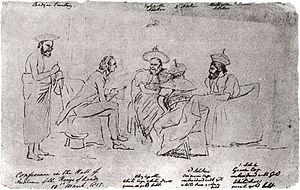
Dissava est un ancien titre féodal et colonial de Ceylan. Créé à l'époque des royaumes cinghalais, il a été maintenu par les pouvoirs coloniaux successifs, l'Empire colonial portugais, la Compagnie néerlandaise des Indes orientales et l'Empire britannique.
Sir John D'Oyly, 1st Baronet est un administrateur colonial britannique. Il a été du 1ᵉʳ septembre 1814 à 1815 le septième auditeur général du Sri Lanka.